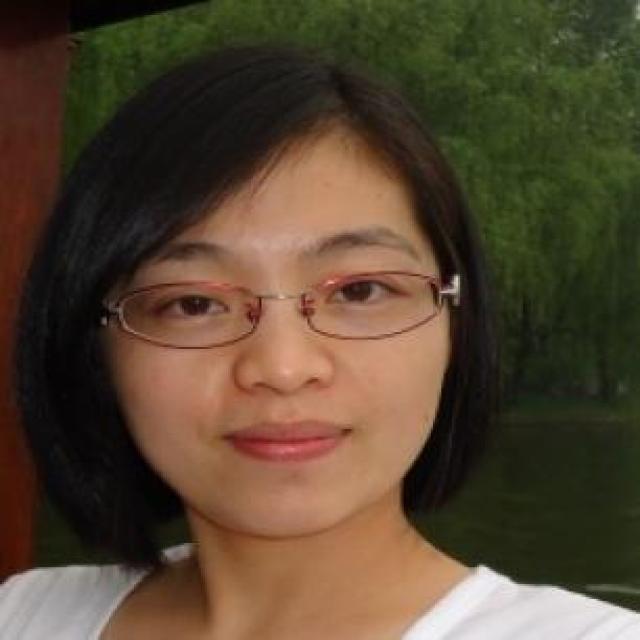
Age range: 21-44